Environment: lab
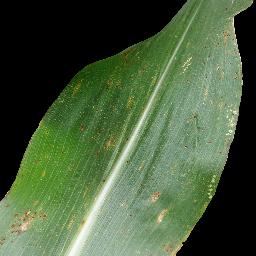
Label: common_rust